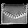
Label: Bag